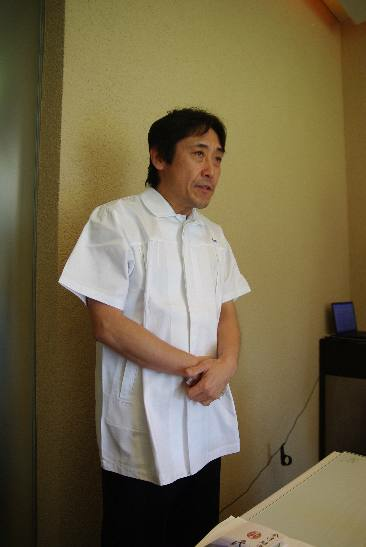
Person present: Yes